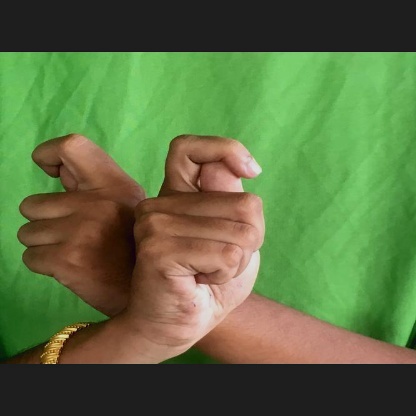
Mudra: Berunda